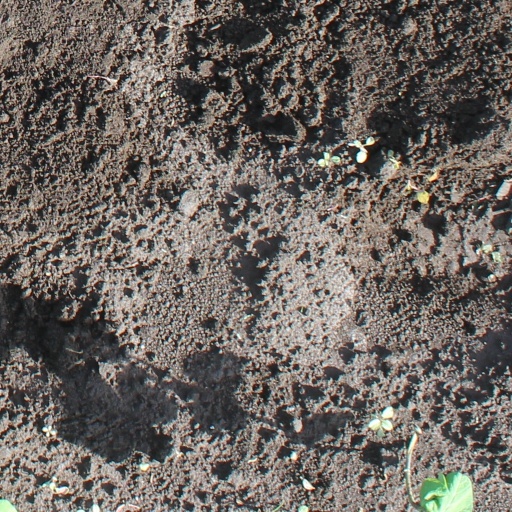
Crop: soybean